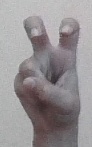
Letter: toot